Guinea-Bissau War of Independence

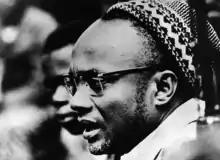

The revolutionary insurgency which ultimately launched the war was led by the African Party for the Independence of Guinea and Cape Verde (Portuguese: "Partido Africano da Independência da Guiné e Cabo Verde," PAIGC), a liberation movement founded in 1956 by Rafael Barbosa and nationalist intellectual Amílcar Cabral. From the outset, its main objectives were the unity of Guinea-Bissau and Cape Verde and their independence from Portuguese rule. In its first three years, PAIGC was preoccupied with mostly fruitless exercises in constitutional-legal agitation, concentrated in Bissau and other major cities and sometimes involving collaboration with local trade unions. However, on 3 August 1959, PAIGC was involved in organising a major dockworkers' strike at the Port of Bissau. The Portuguese authorities broke up the strike by force, leading to what became known as the Pidjiguiti massacre, in which at least fifty people were killed and several hundreds wounded.